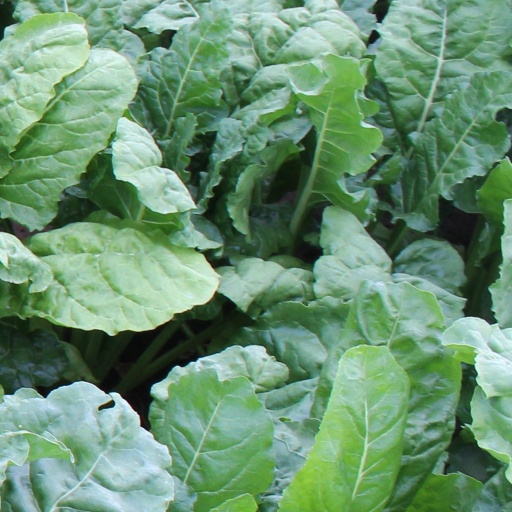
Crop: sugar beet